Tower Gateway DLR station

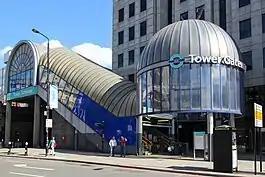
The station entrance in 2015

Tower Gateway is a Docklands Light Railway (DLR) station in the City of London and is located near the Tower of London and Tower Bridge. It adjoins the tracks to Fenchurch Street station and is located on the site of a former station called Minories. Tower Gateway is within London fare zone 1.